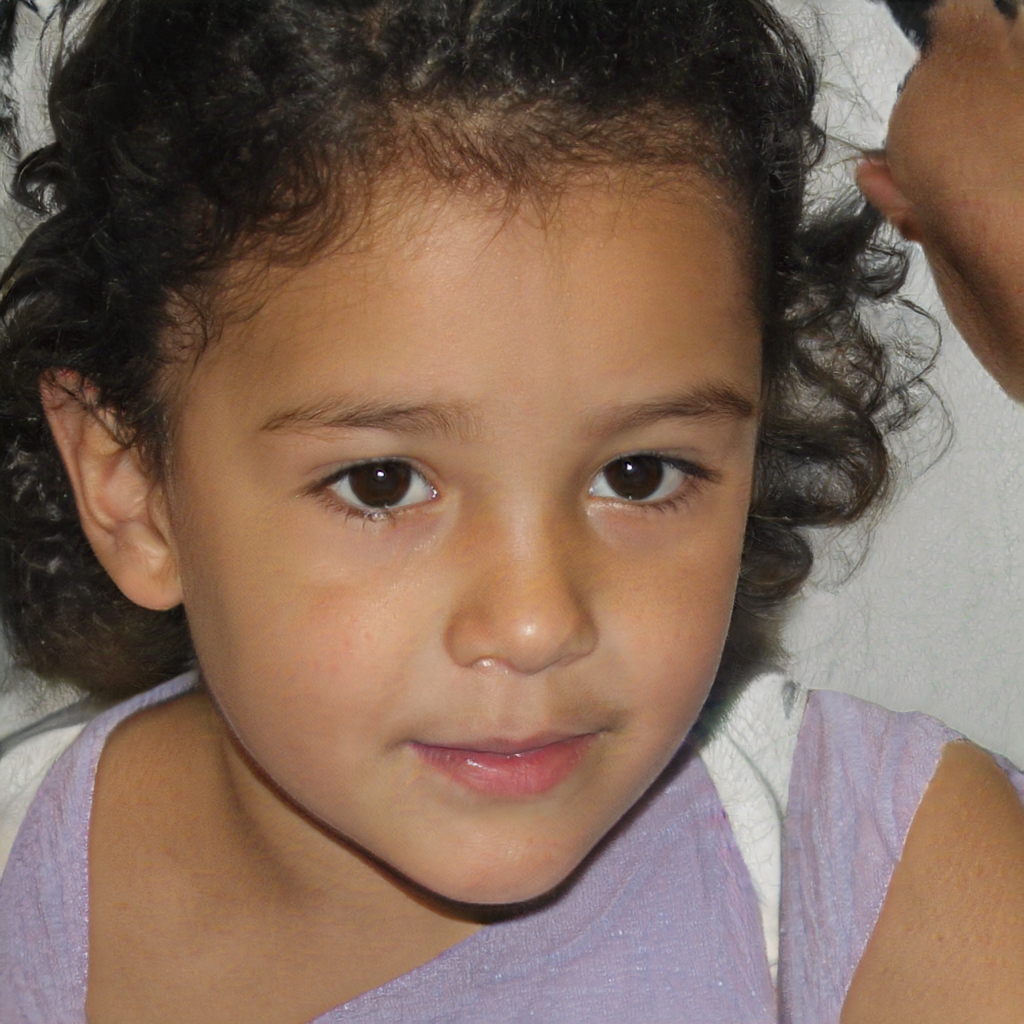
Label: Colored